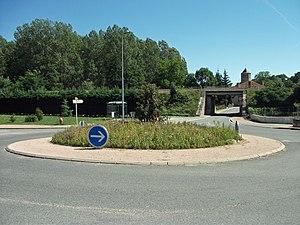
Giratoire à Seuillet [8864]
Seuillet est une commune française, située dans le département de l'Allier en région Auvergne-Rhône-Alpes. Elle fait partie de l'aire urbaine de Vichy.